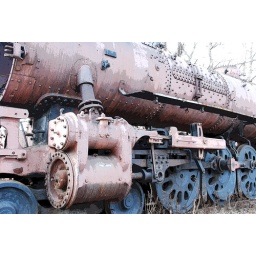
why because the lighting shows up the pink and blue tones in this old paint job.